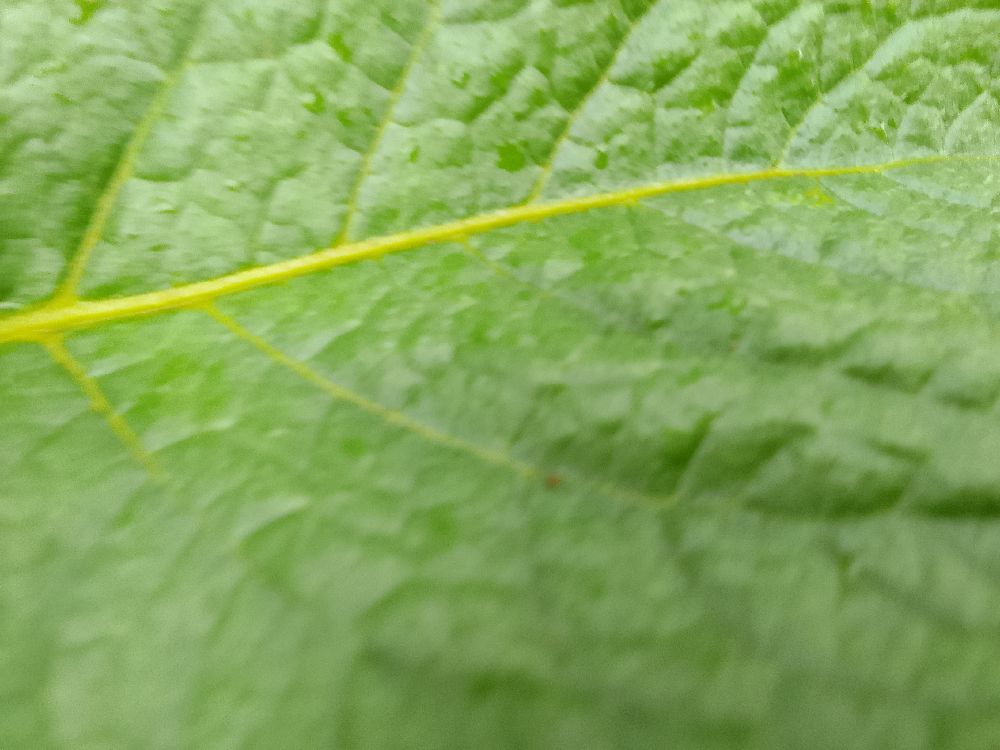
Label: Healthy